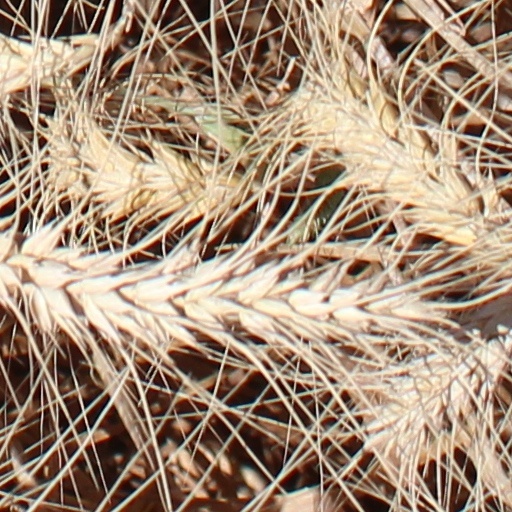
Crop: wheat